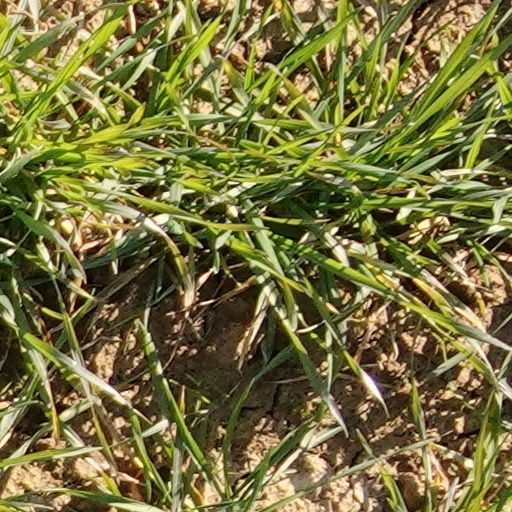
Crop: wheat